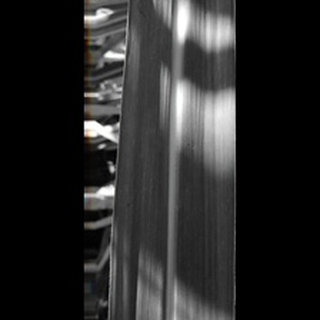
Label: healthy_sugarcane